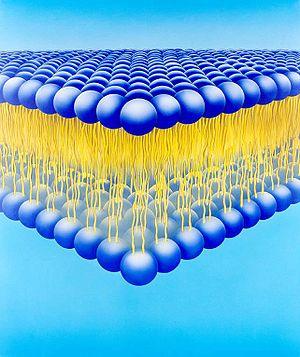
L’enveloppe virale est une structure externe existant chez certains virus. Elle consiste en une membrane lipidique constituée à partir de la membrane en double couche de la cellule hôte, et de protéines virales qui y sont insérées. L'enveloppe virale contient habituellement une capside contenant l'acide nucléique viral. Selon l'espèce de virus, l'enveloppe provient de la membrane extérieure de la cellule, ou de celles du réticulum endoplasmique, par exemple de l'appareil de Golgi au sein de la cellule.